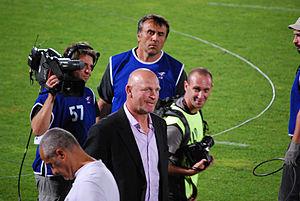
Anthony Vernon Cotter, dit « Vern » Cotter, né le 27 janvier 1962, est un joueur et entraîneur néo-zélandais de rugby à XV.